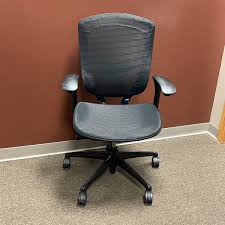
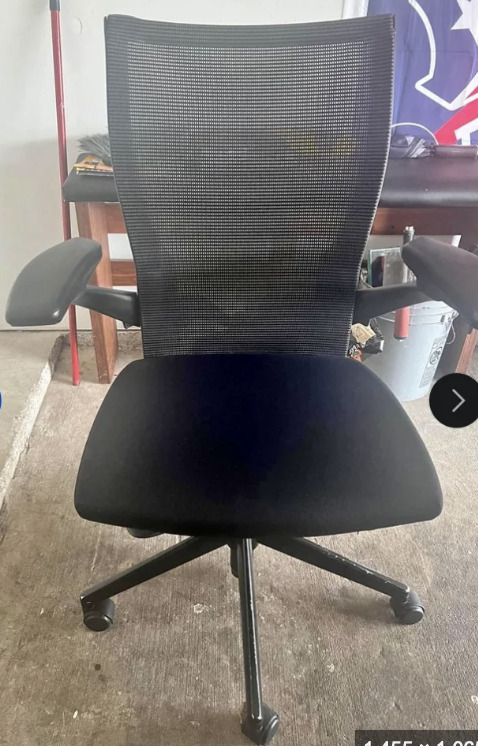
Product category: items_chair
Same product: no